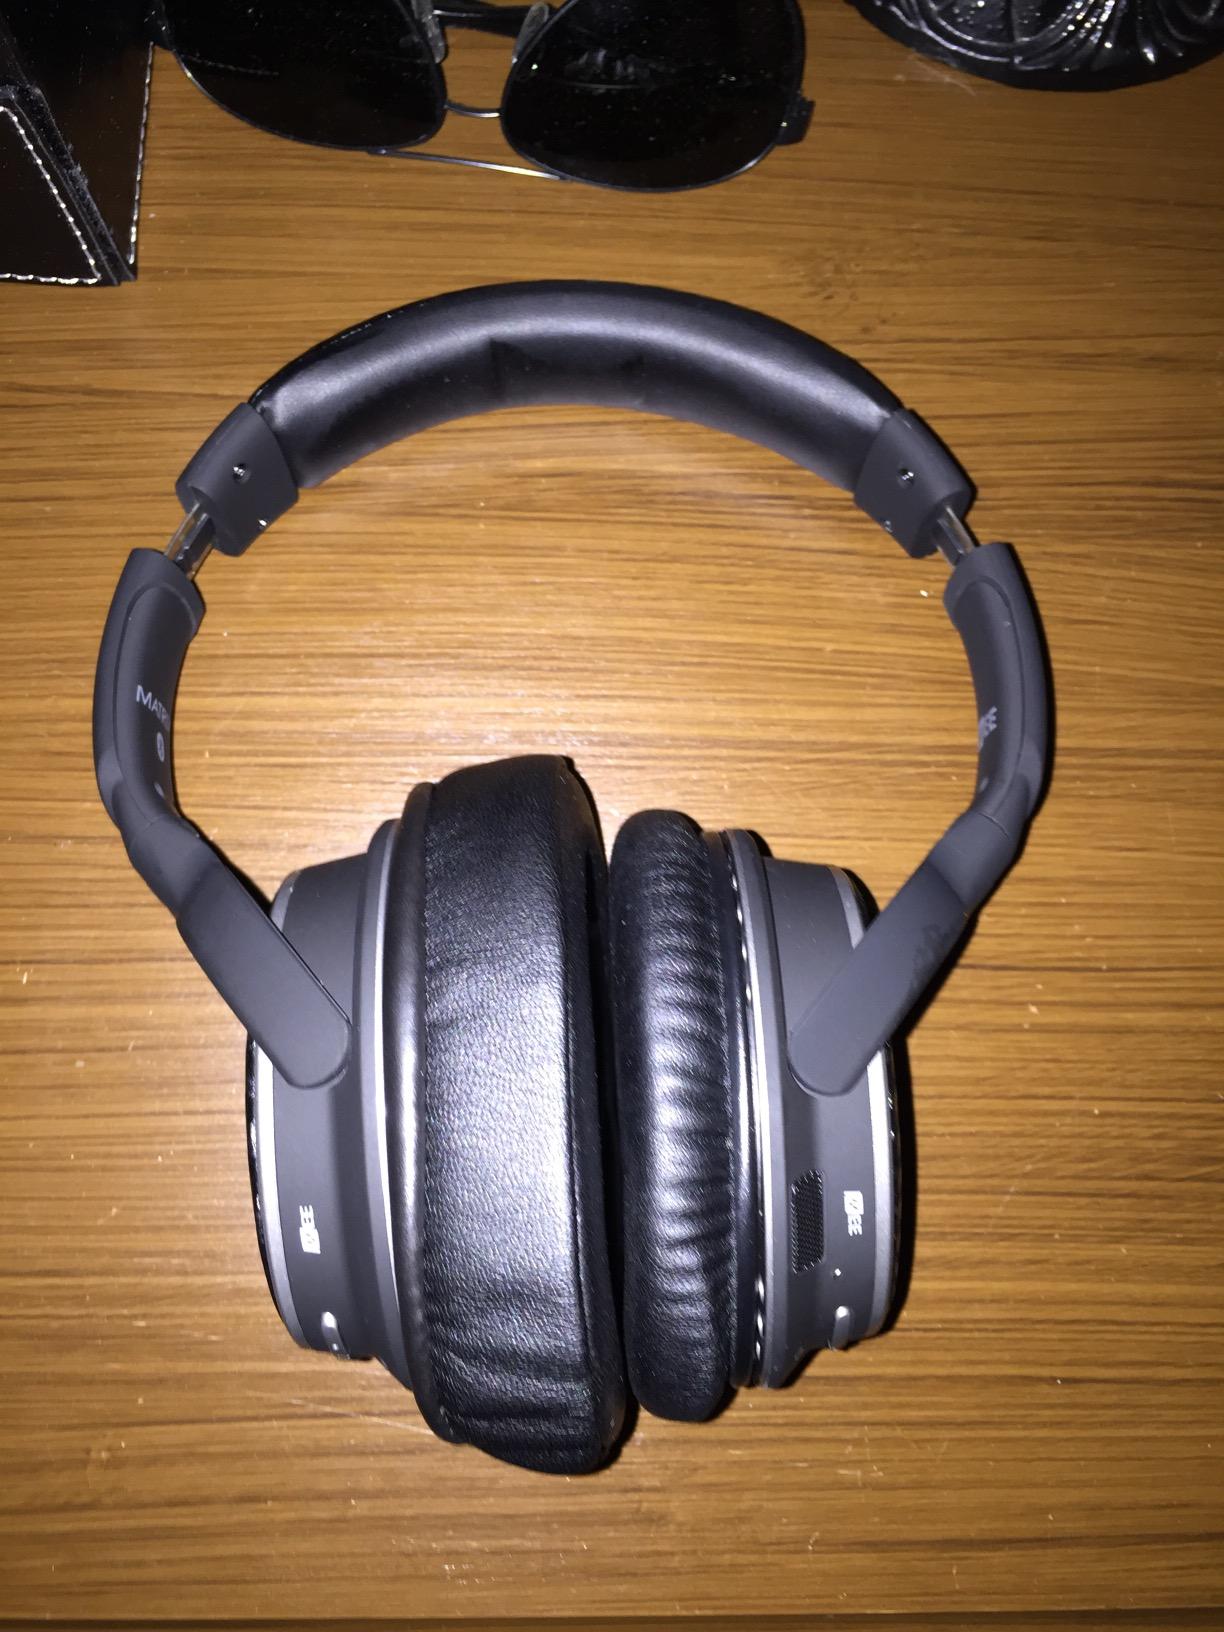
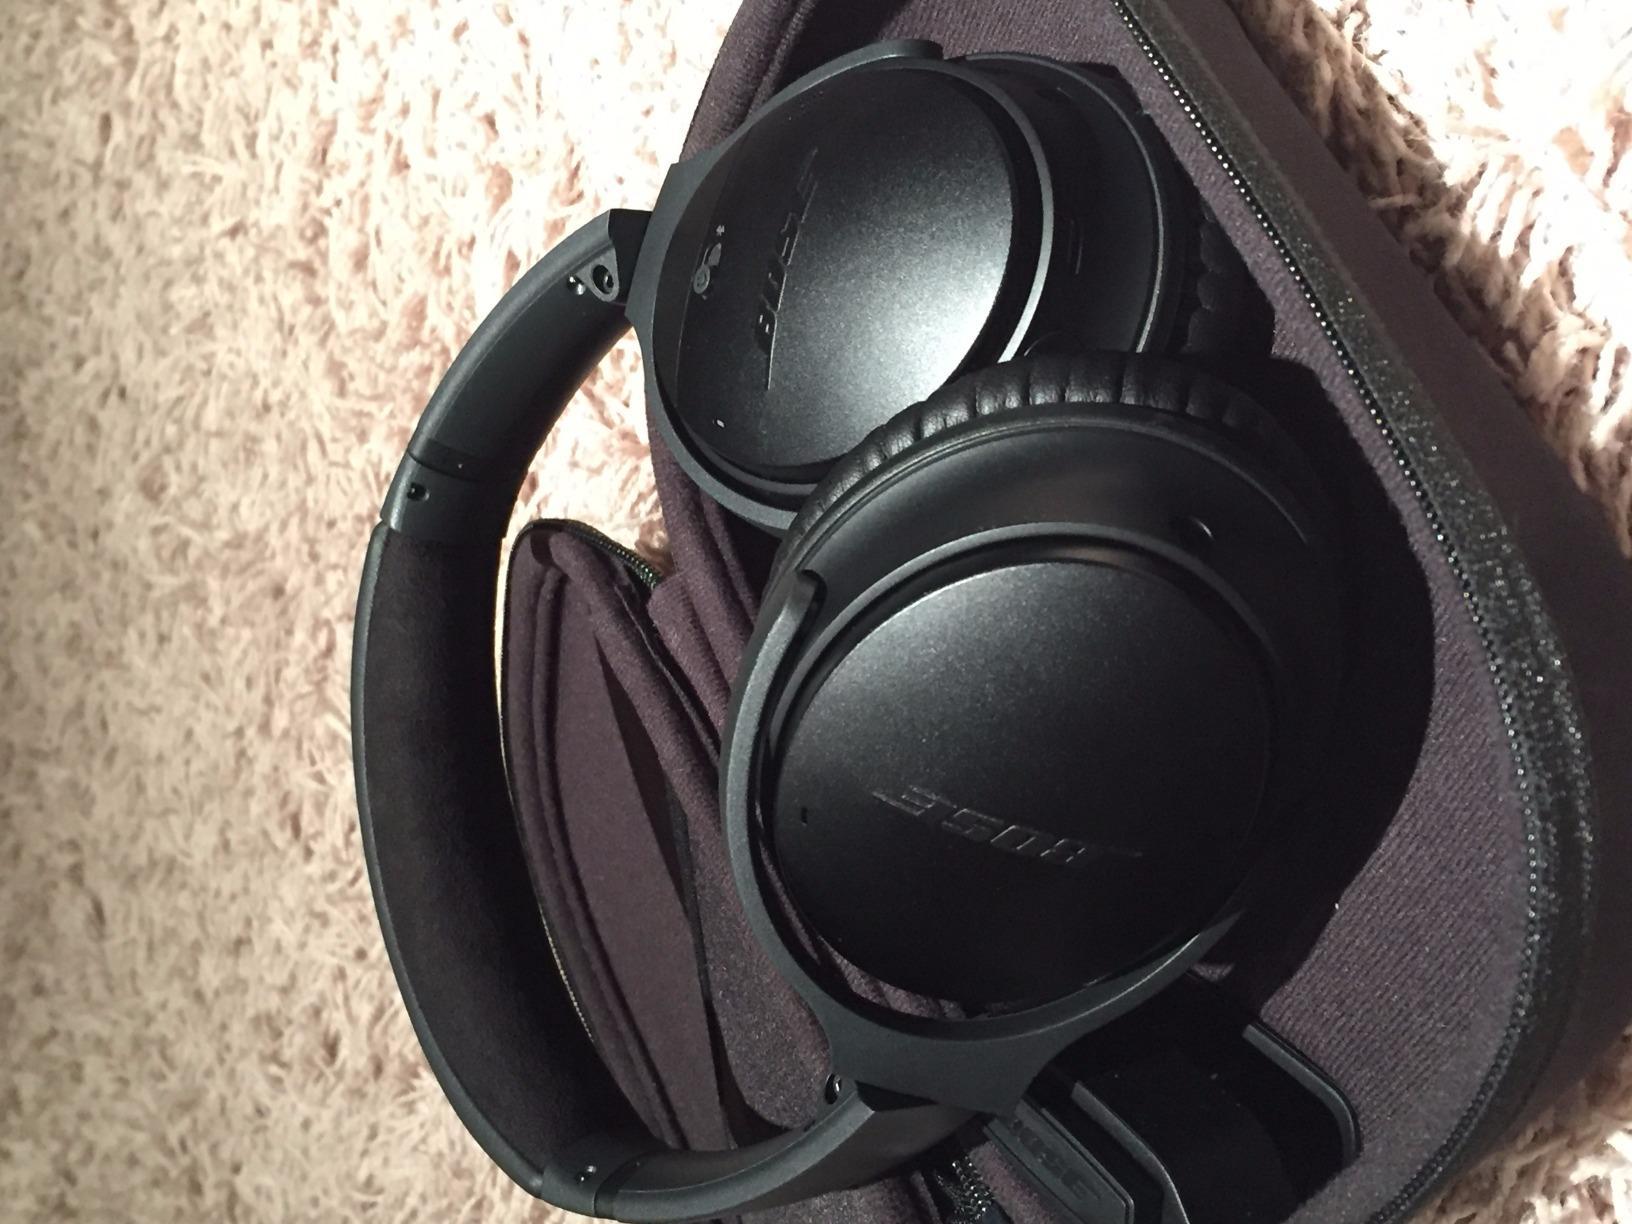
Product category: headphones
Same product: no